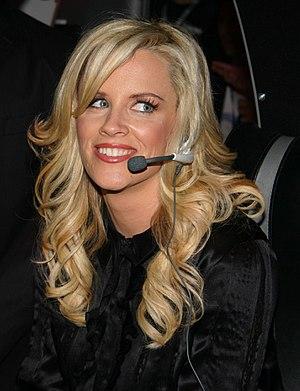
Ci-dessous se dresse par ordre alphabétique une liste de personnalités nées dans la ville de Chicago aux États-Unis, avec année de naissance et profession:
La Playmate of the Year est une femme désignée chaque année par le magazine de charme Playboy parmi les 12 Playmates of the Month, ou Miss, de l'année précédente. Le terme est apparu la première fois en 1958 au profit de Lisa Winters ; en 1959, Joyce Nizzari fut aussi qualifiée de « Playmate de l'Année », mais le titre ne devint officiel, avec le cachet et les cadeaux spécialement attribués à la récipiendaire qu'à partir de 1960 au profit d'Ellen Stratton, Miss December 1959.
Jennifer Ann McCarthy est une playmate, actrice, humoriste, productrice, scénariste, militante anti-vaccination et animatrice de télévision américaine, née le 1ᵉʳ novembre 1972 à Chicago, Illinois aux États-Unis.
The Masked Singer est une émission de télévision dédiée à la compétition de chant type télé crochet. La série a été diffusée pour la première fois sur la Fox le 2 janvier 2019. Elle est basée sur le format sud-coréen King of Mask Singer.